Chifle

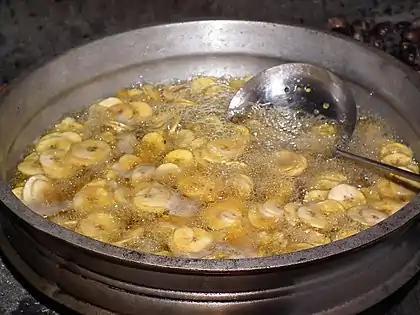
Preparation of chifles in Ecuador

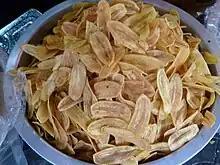
Chifles in Thailand are known as ‘banana chips‘.

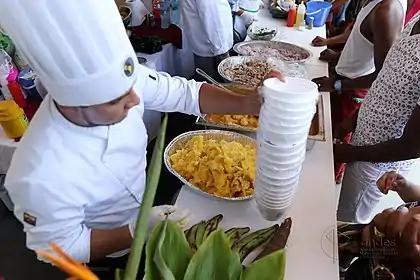
Chifles in the 2017 Encebollado World Cup (Esmeraldas, Ecuador)

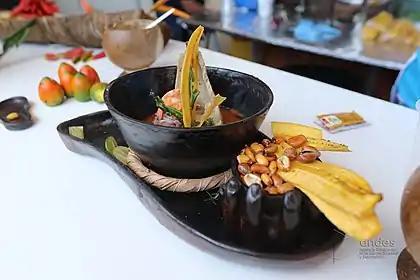
Gastronomy of Ecuador

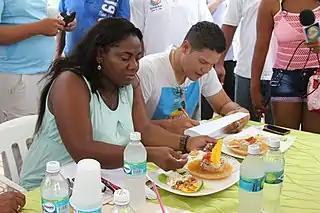
Chifles in the 2015 Encebollado World Cup (Esmeraldas, Ecuador)

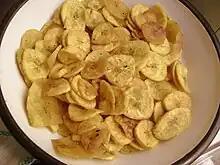
Round homemade chifles in Guayaquil, Ecuador

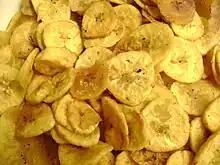
Detailed close-up of chifles

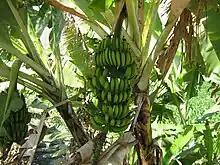
Ecuatorial plantain

Chifles, fried plantain chips, are a side dish, snack food, or finger food of Ecuador, Thailand, and Peru.